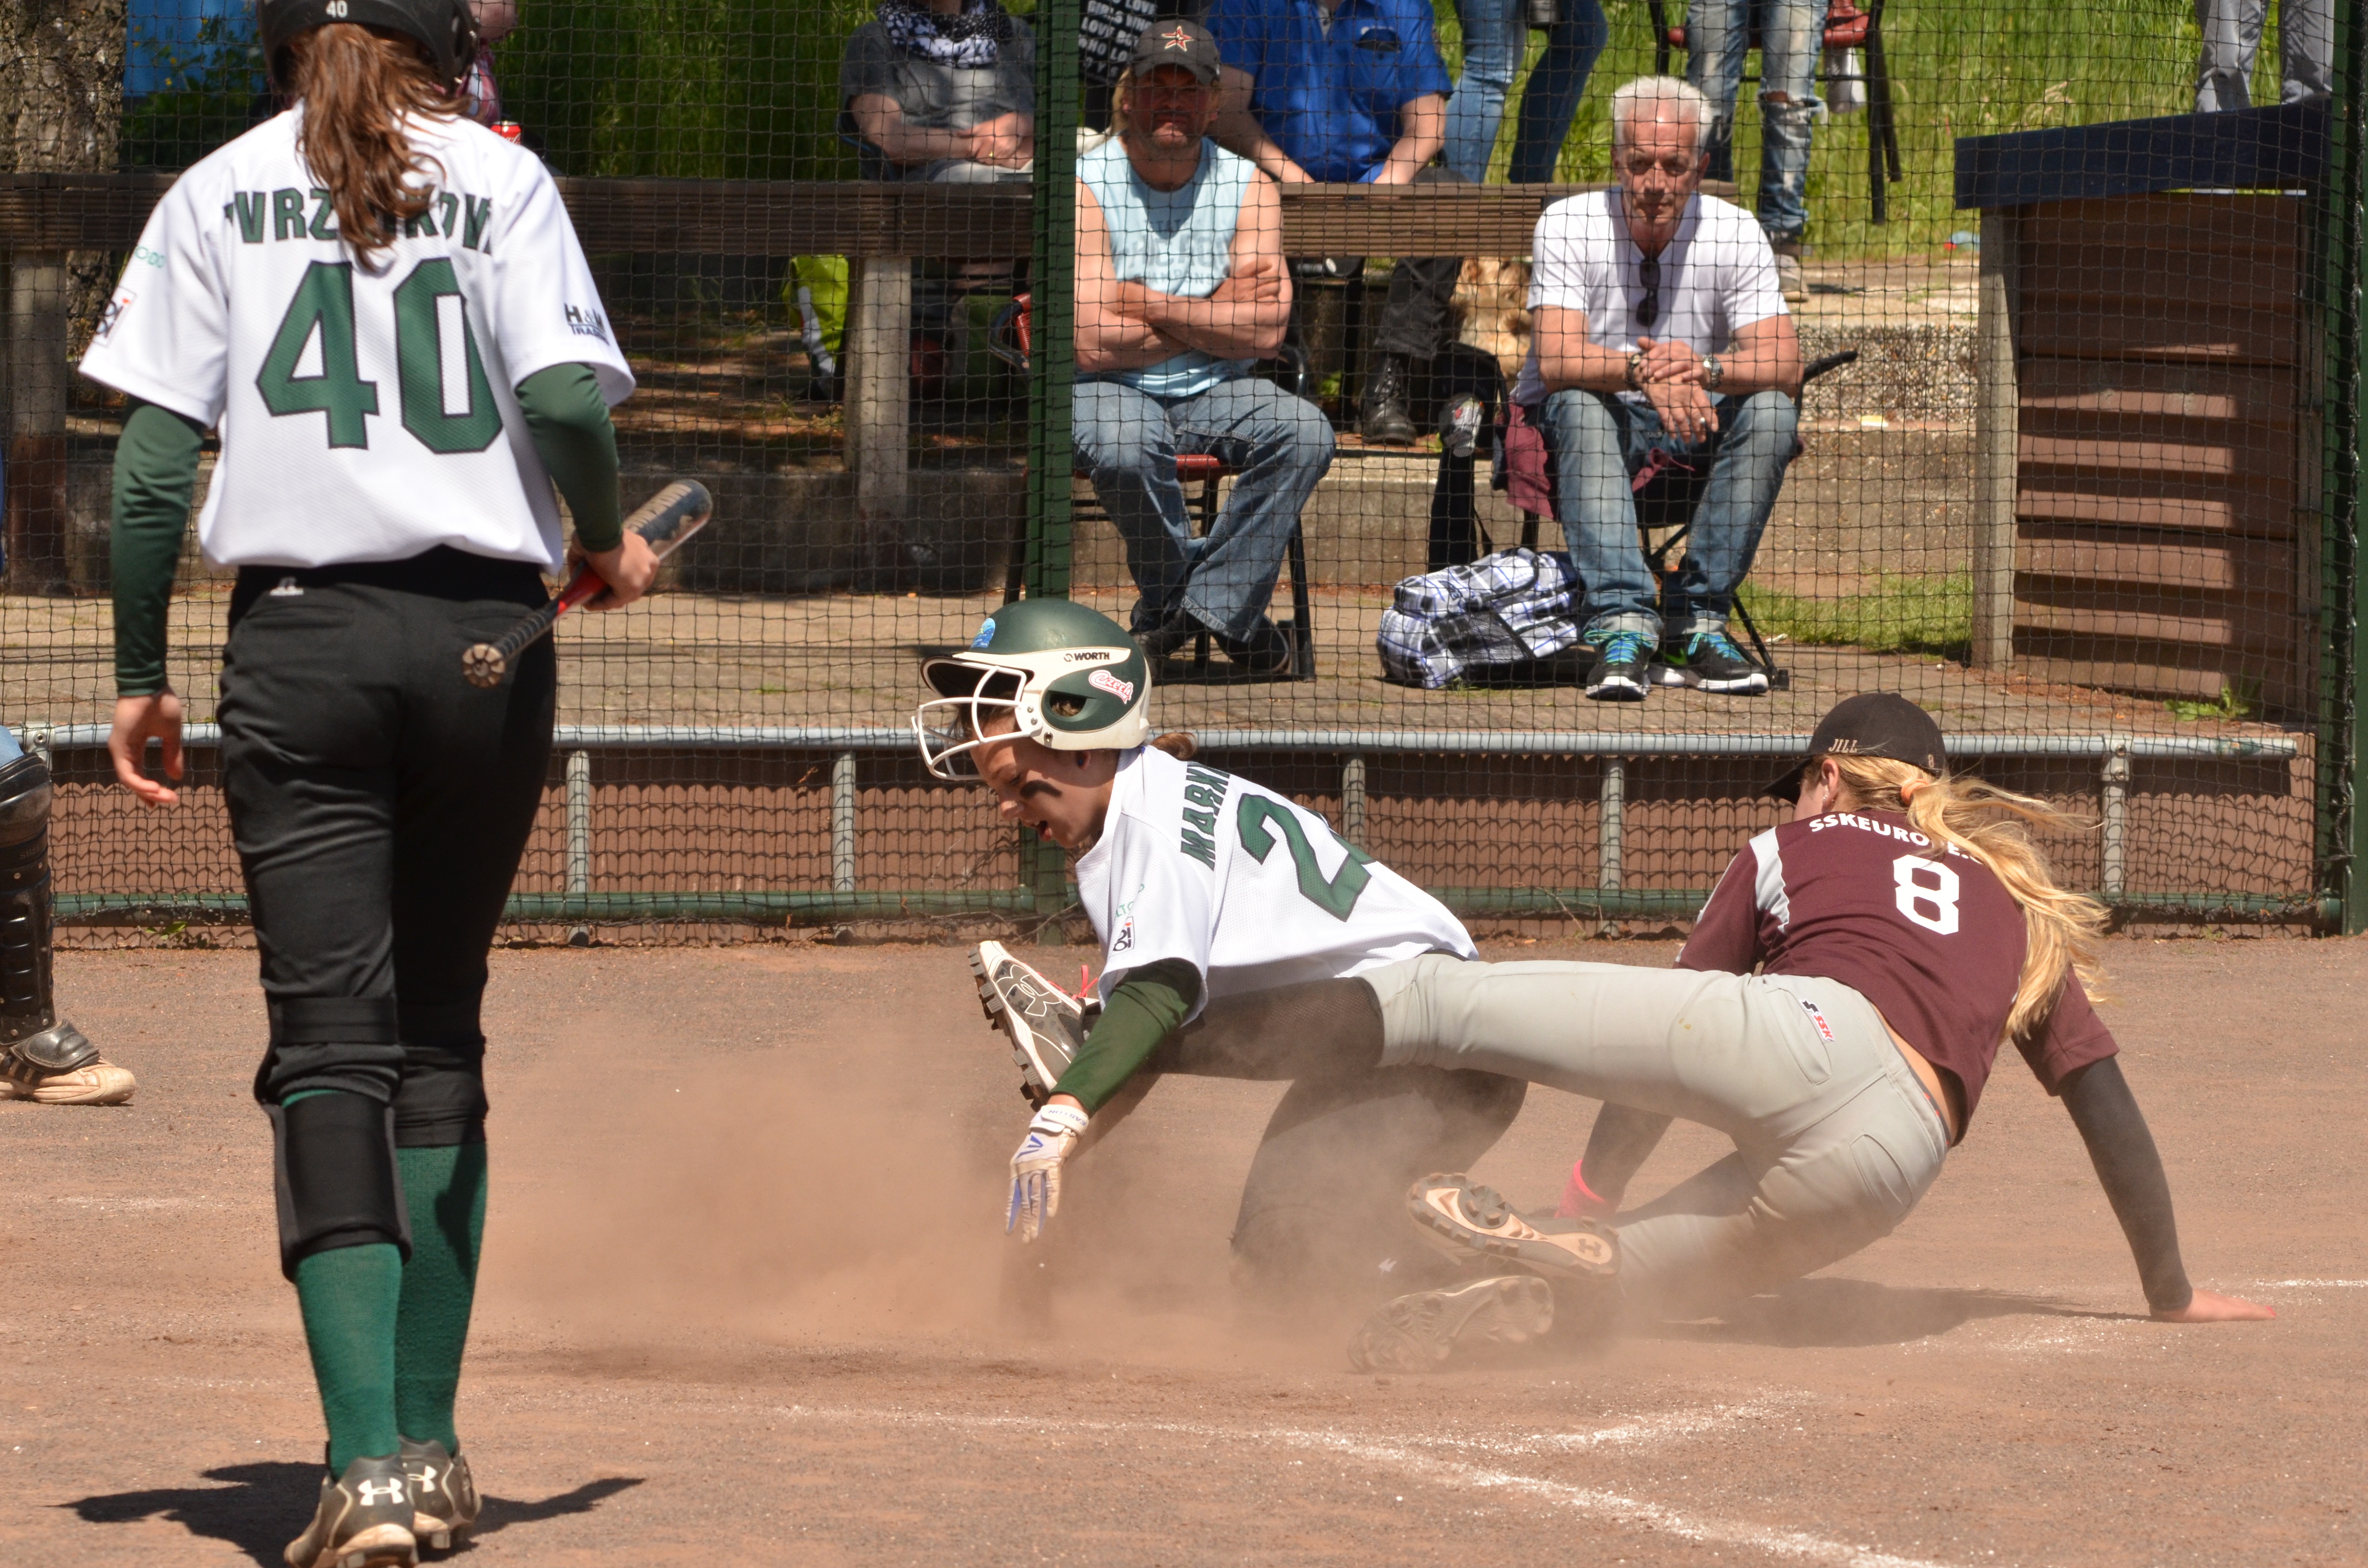
baseball, gravel, sports, contest, home plate, tournament, sliding, catcher, softball, ball game, team sport, softball field, competition event, bat and ball games, baseball positions